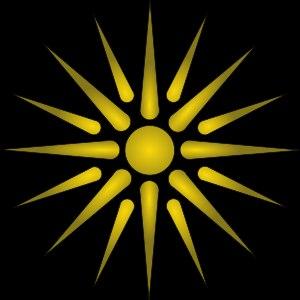
Le soleil de Vergina ou étoile de Vergina est un symbole découvert à Aigéai en 1977 par l'archéologue grec Manólis Andrónikos dans une tombe royale macédonienne attribuée à Philippe II. Il s'agit d'une étoile ou d'un soleil stylisé, composé d'un rond entouré de seize rayons. On a trouvé une variante à douze rayons sur une autre urne funéraire, attribuée à la reine Olympias.